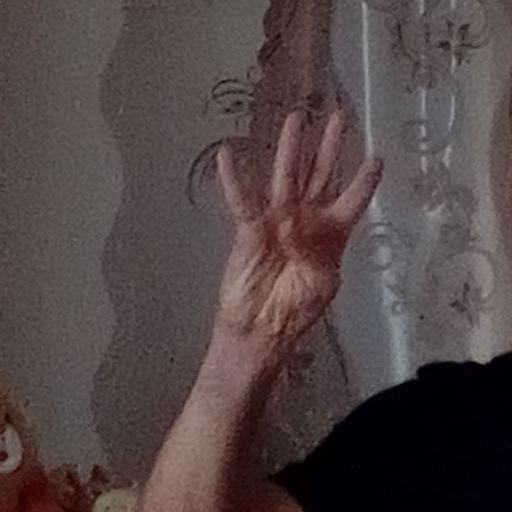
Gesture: four